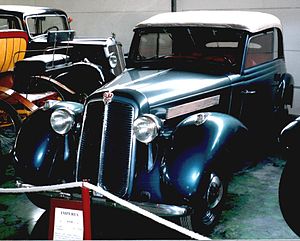
Imperia
Imperia TA-9 BS
Imperia var en belgisk bilfabrikant, som blev grundlagt af Adrien Piedbœuf i Liège i 1904.